Elvis Presley

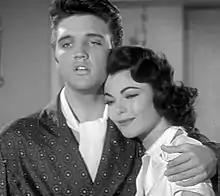
Presley and costar Judy Tyler in the trailer for "Jailhouse Rock", released in October 1957

On April 3, Presley made the first of two appearances on NBC's "The Milton Berle Show". His performance, on the deck of the USS "Hancock" in San Diego, California, prompted cheers and screams from an audience of sailors and their dates. A few days later, Presley and his band were flying to Nashville, Tennessee, for a recording session when an engine died and the plane almost went down over Arkansas. Twelve weeks after its original release, "Heartbreak Hotel" became Presley's first number-one pop hit. In late April, Presley began a two-week residency at the New Frontier Hotel and Casino on the Las Vegas Strip. The shows were poorly received by the conservative, middle-aged hotel guests, "like a jug of corn liquor at a champagne party", a "Newsweek" critic wrote. Amid his Vegas tenure, Presley, who had acting ambitions, signed a seven-year contract with Paramount Pictures. He began a tour of the Midwest in mid-May, covering 15 cities in as many days. He had attended several shows by Freddie Bell and the Bellboys in Vegas and was struck by their cover of "Hound Dog", a hit in 1953 for blues singer Big Mama Thornton by songwriters Jerry Leiber and Mike Stoller. It became his new closing number.